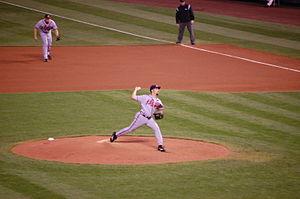
John Andrew Smoltz est un lanceur droitier de baseball qui évolue dans les Ligues majeures de 1988 à 2009. Il joue 21 de ses 22 saisons chez les Braves d'Atlanta et est élu au Temple de la renommée du baseball en 2015.